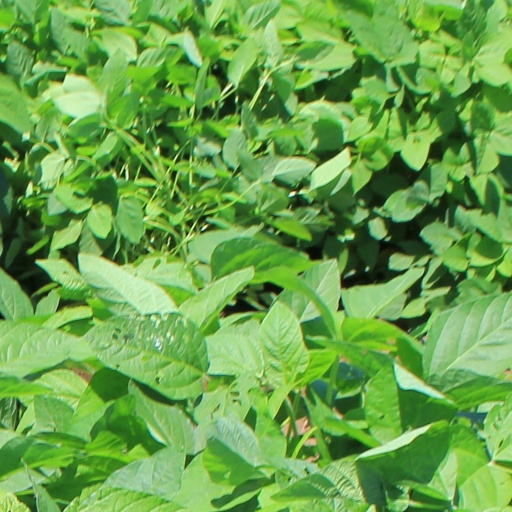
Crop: soybean